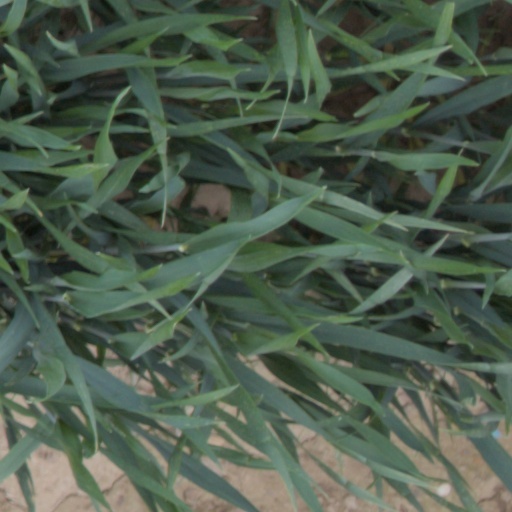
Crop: wheat